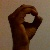
The image shows a hand gesture representing the letter 'O' in Indian Sign Language.